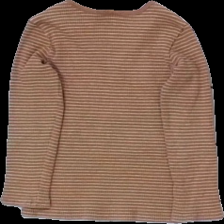
View: back
Type: Top
Category: Children
Brand: H&M
Colors: Brown, White
Material: 100% bomull
Pattern: Striped
Cut: C-collar
Size: 104
Season: All
Damage: luddig
Damage location: middle center
Damage 2: luddig
Damage 2 location: middle center
Price range: <50
Recommended usage: Reuse
Description: ribbad, randig långärmd tröja